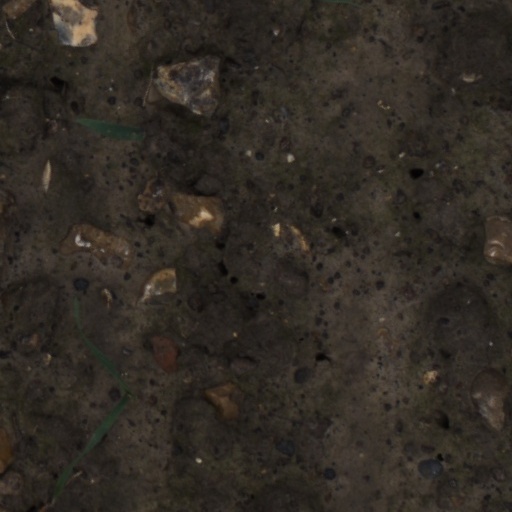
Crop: wheat